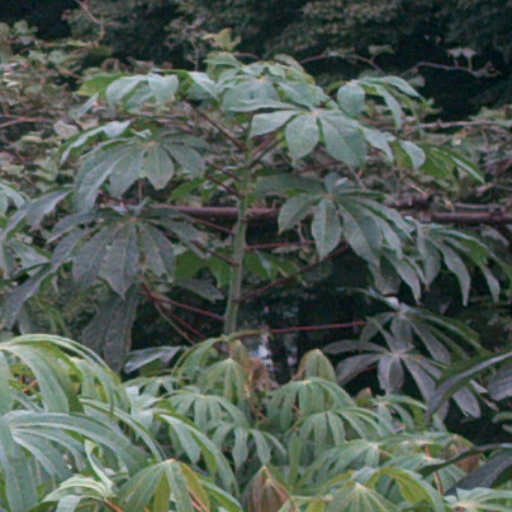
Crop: cassava